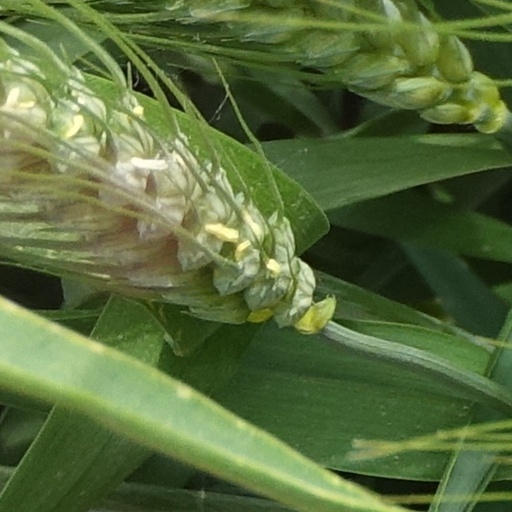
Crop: wheat